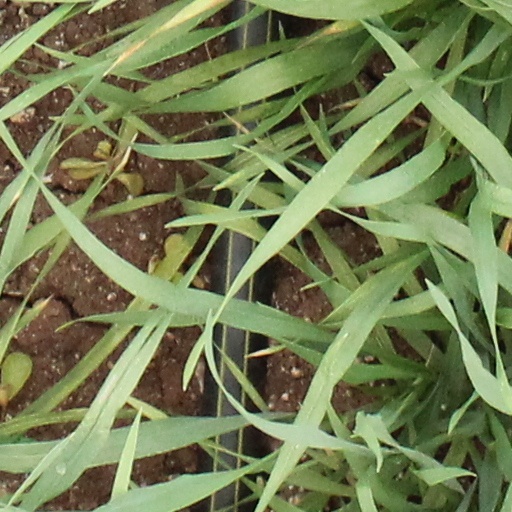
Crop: wheat